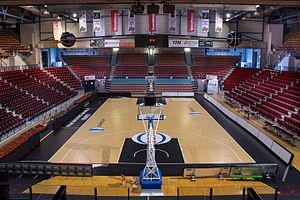
Palais des Sports de Gentilly
Le Palais des Sports Jean-Weille, surnommé aussi Palais des Sports de Gentilly, est une enceinte sportive omnisports située à Nancy, en France.
Cette page concerne les événements qui se sont produits durant l'année 1990 en Lorraine.